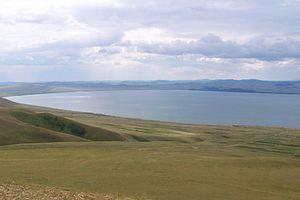
La réserve naturelle de Khakassie est une réserve naturelle de Russie située dans les montagnes et les steppes de Khakassie en Sibérie méridionale. Elle résulte de la fusion en 1999 de deux aires protégées: la réserve naturelle du Tchazy et la réserve naturelle du Petit Abakan. Elle s'étend sur 267 565,3 hectares. Plusieurs lieux d'importance s'y trouvent, comme le lac Belio, le lac Chira, le lac Outkoul situés dans le raïon de Chira, l'Oglakhty dans le raïon de Bograd, la steppe de Kamyziak dans le raïon d'Oust-Abakan, le Khol-Bogaz, le Petit Abakan et le territoire des Lykov
Le lac Itkoul, en russe озеро Иткуль, est un lac de Russie situé en Khakassie dans le territoire administratif du raïon de Chira et dans la réserve naturelle de Khakassie.